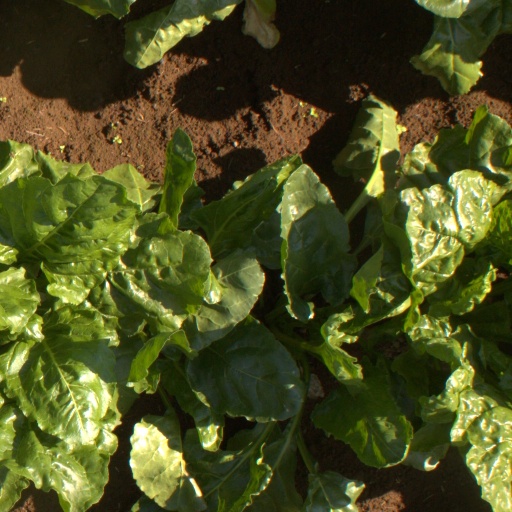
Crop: sugar beet